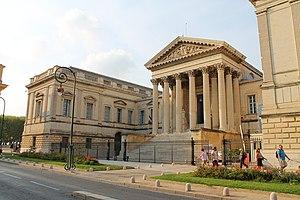
palais de justice de Montpellier This building is indexed in the Base Mérimée, a database of architectural heritage maintained by the French Ministry of Culture,